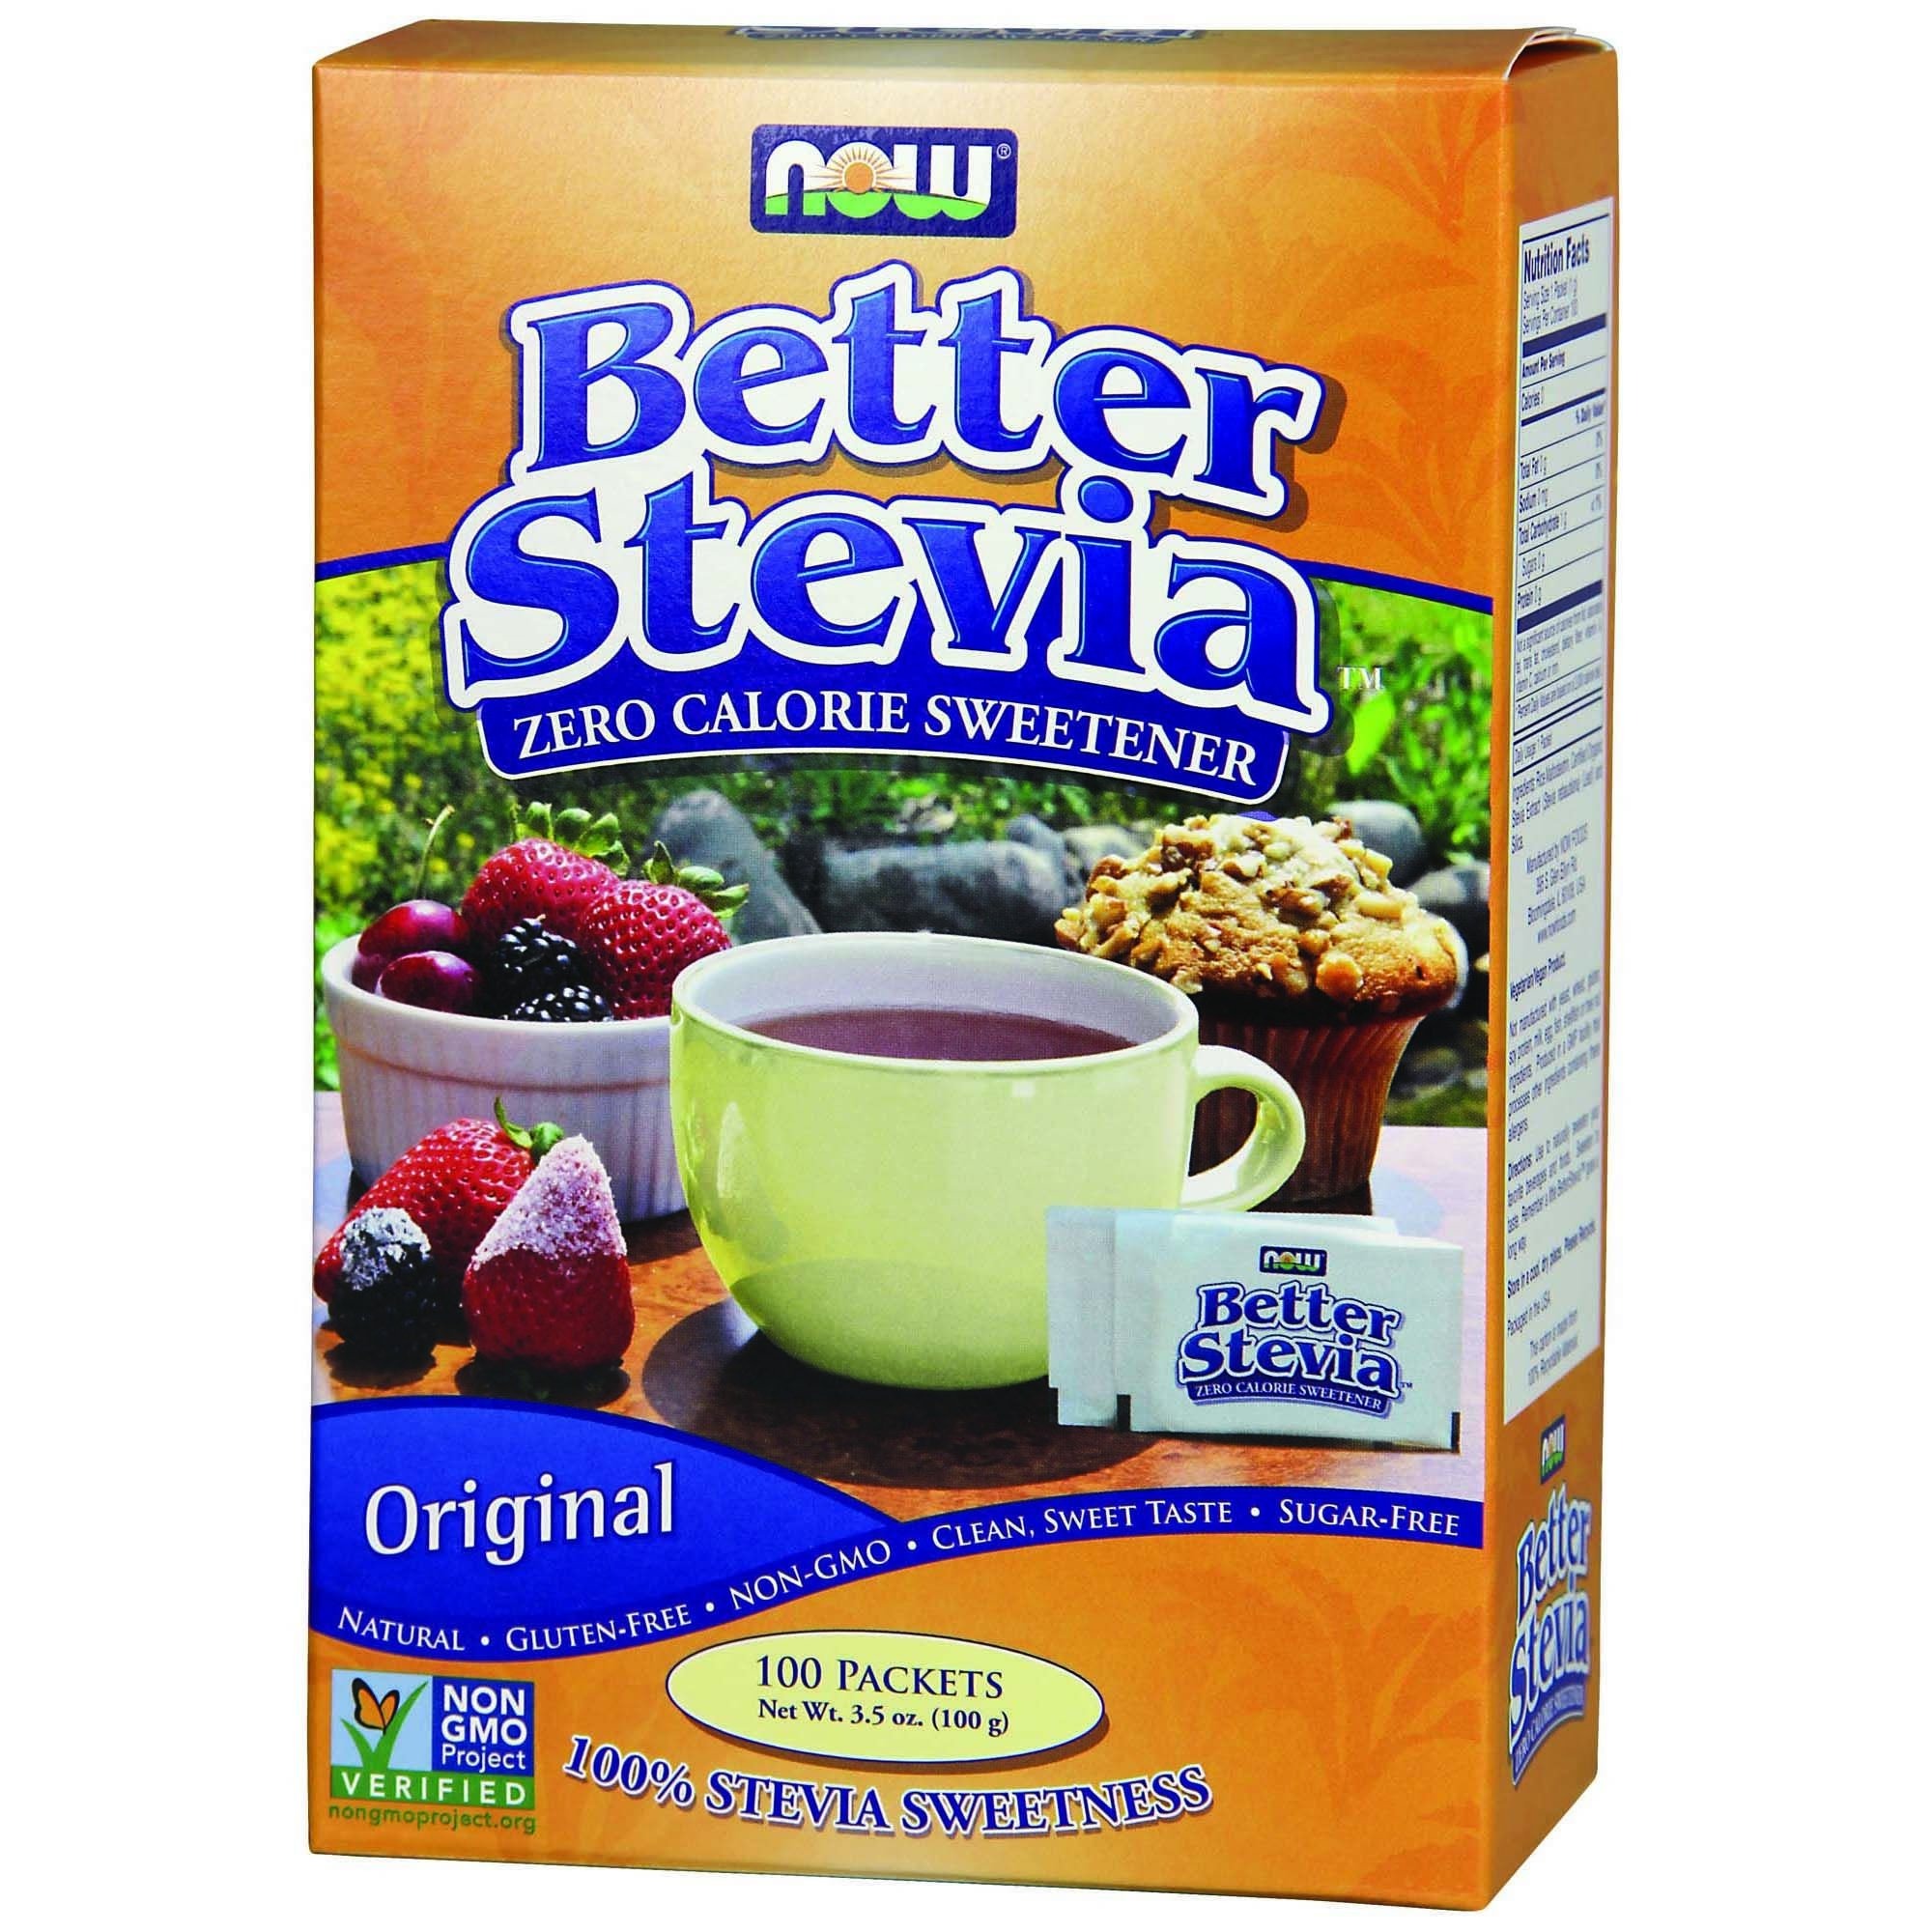
Item Name: Stevia Extract
Bullet Point 1: Zero-Calorie Sweetener: Betterstevia Is A Zero-Calorie, Low-Glycemic Sweetener That Makes A Perfectly Healthy Substitute For Table Sugar And Artificial Sweeteners.
Bullet Point 2: Quick Dissolving: Unlike Chemical Sweeteners, Now Betterstevia Contains A Certified Organic Stevia Extract.
Product Description: NaturalLow GlycemicZero-Calorie SweetenerNothing ArtificialBetterStevia utilizes a whole leaf extract that retains the pure sweetness of real stevia, as opposed to other products that have only isolated fractions, such as Rebaudiana A (Reb A). Our stevia is processed using a special enzymatic treatment that results in a clean, superior tasting stevia extract. Our focus on quality and freshness gives BetterStevia a well-rounded, sweet taste that's very close to that of pure sugar, without the calories or the guilt. This is why we call it BetterStevia. Try it today and see how sweet it is!BetterStevia is a zero-calorie, low glycemic, non-GMO, plant-derived sweetener that makes a perfectly healthy substitute for table sugar and artificial sweeteners. Unlike chemical sweeteners, BetterStevia is an organic stevia extract and is easily utilized by the body and metabolized in the same way nutrients are. With a taste that is naturally 60-100 times sweeter than refined sugar, a tiny amount is all it takes to sweeten your favorite beverages, foods and desserts! Not all stevia is the same, though. We take special measures to preserve stevia's natural qualities in this unique, better-tasting stevia.
Value: 1.0
Unit: Count

Price: 8.165